Commonwealth of the Philippines

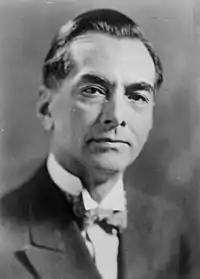
President Manuel Luis Quezon of the Philippines

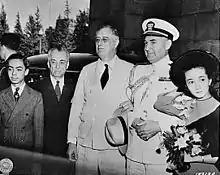
Manuel L. Quezon visiting Franklin D. Roosevelt in Washington, D.C., while in exile

The pre-1935 U.S. territorial administration, or Insular Government, was headed by a Governor-General appointed by the President of the United States. In December 1932, the United States Congress passed the Hare–Hawes–Cutting Act with the premise of granting Filipinos independence. Provisions of the law included reserving several military and naval bases for the United States, as well as imposing tariffs and quotas on Philippine exports. When it reached him for a possible signature, President Herbert Hoover vetoed the Hare–Hawes–Cutting Act, but the United States Congress overrode Hoover's veto in 1933 and passed the law despite Hoover's objections. The bill, however, was opposed by then-Philippine Senate President Manuel L. Quezon and was also rejected by the Philippine Senate.